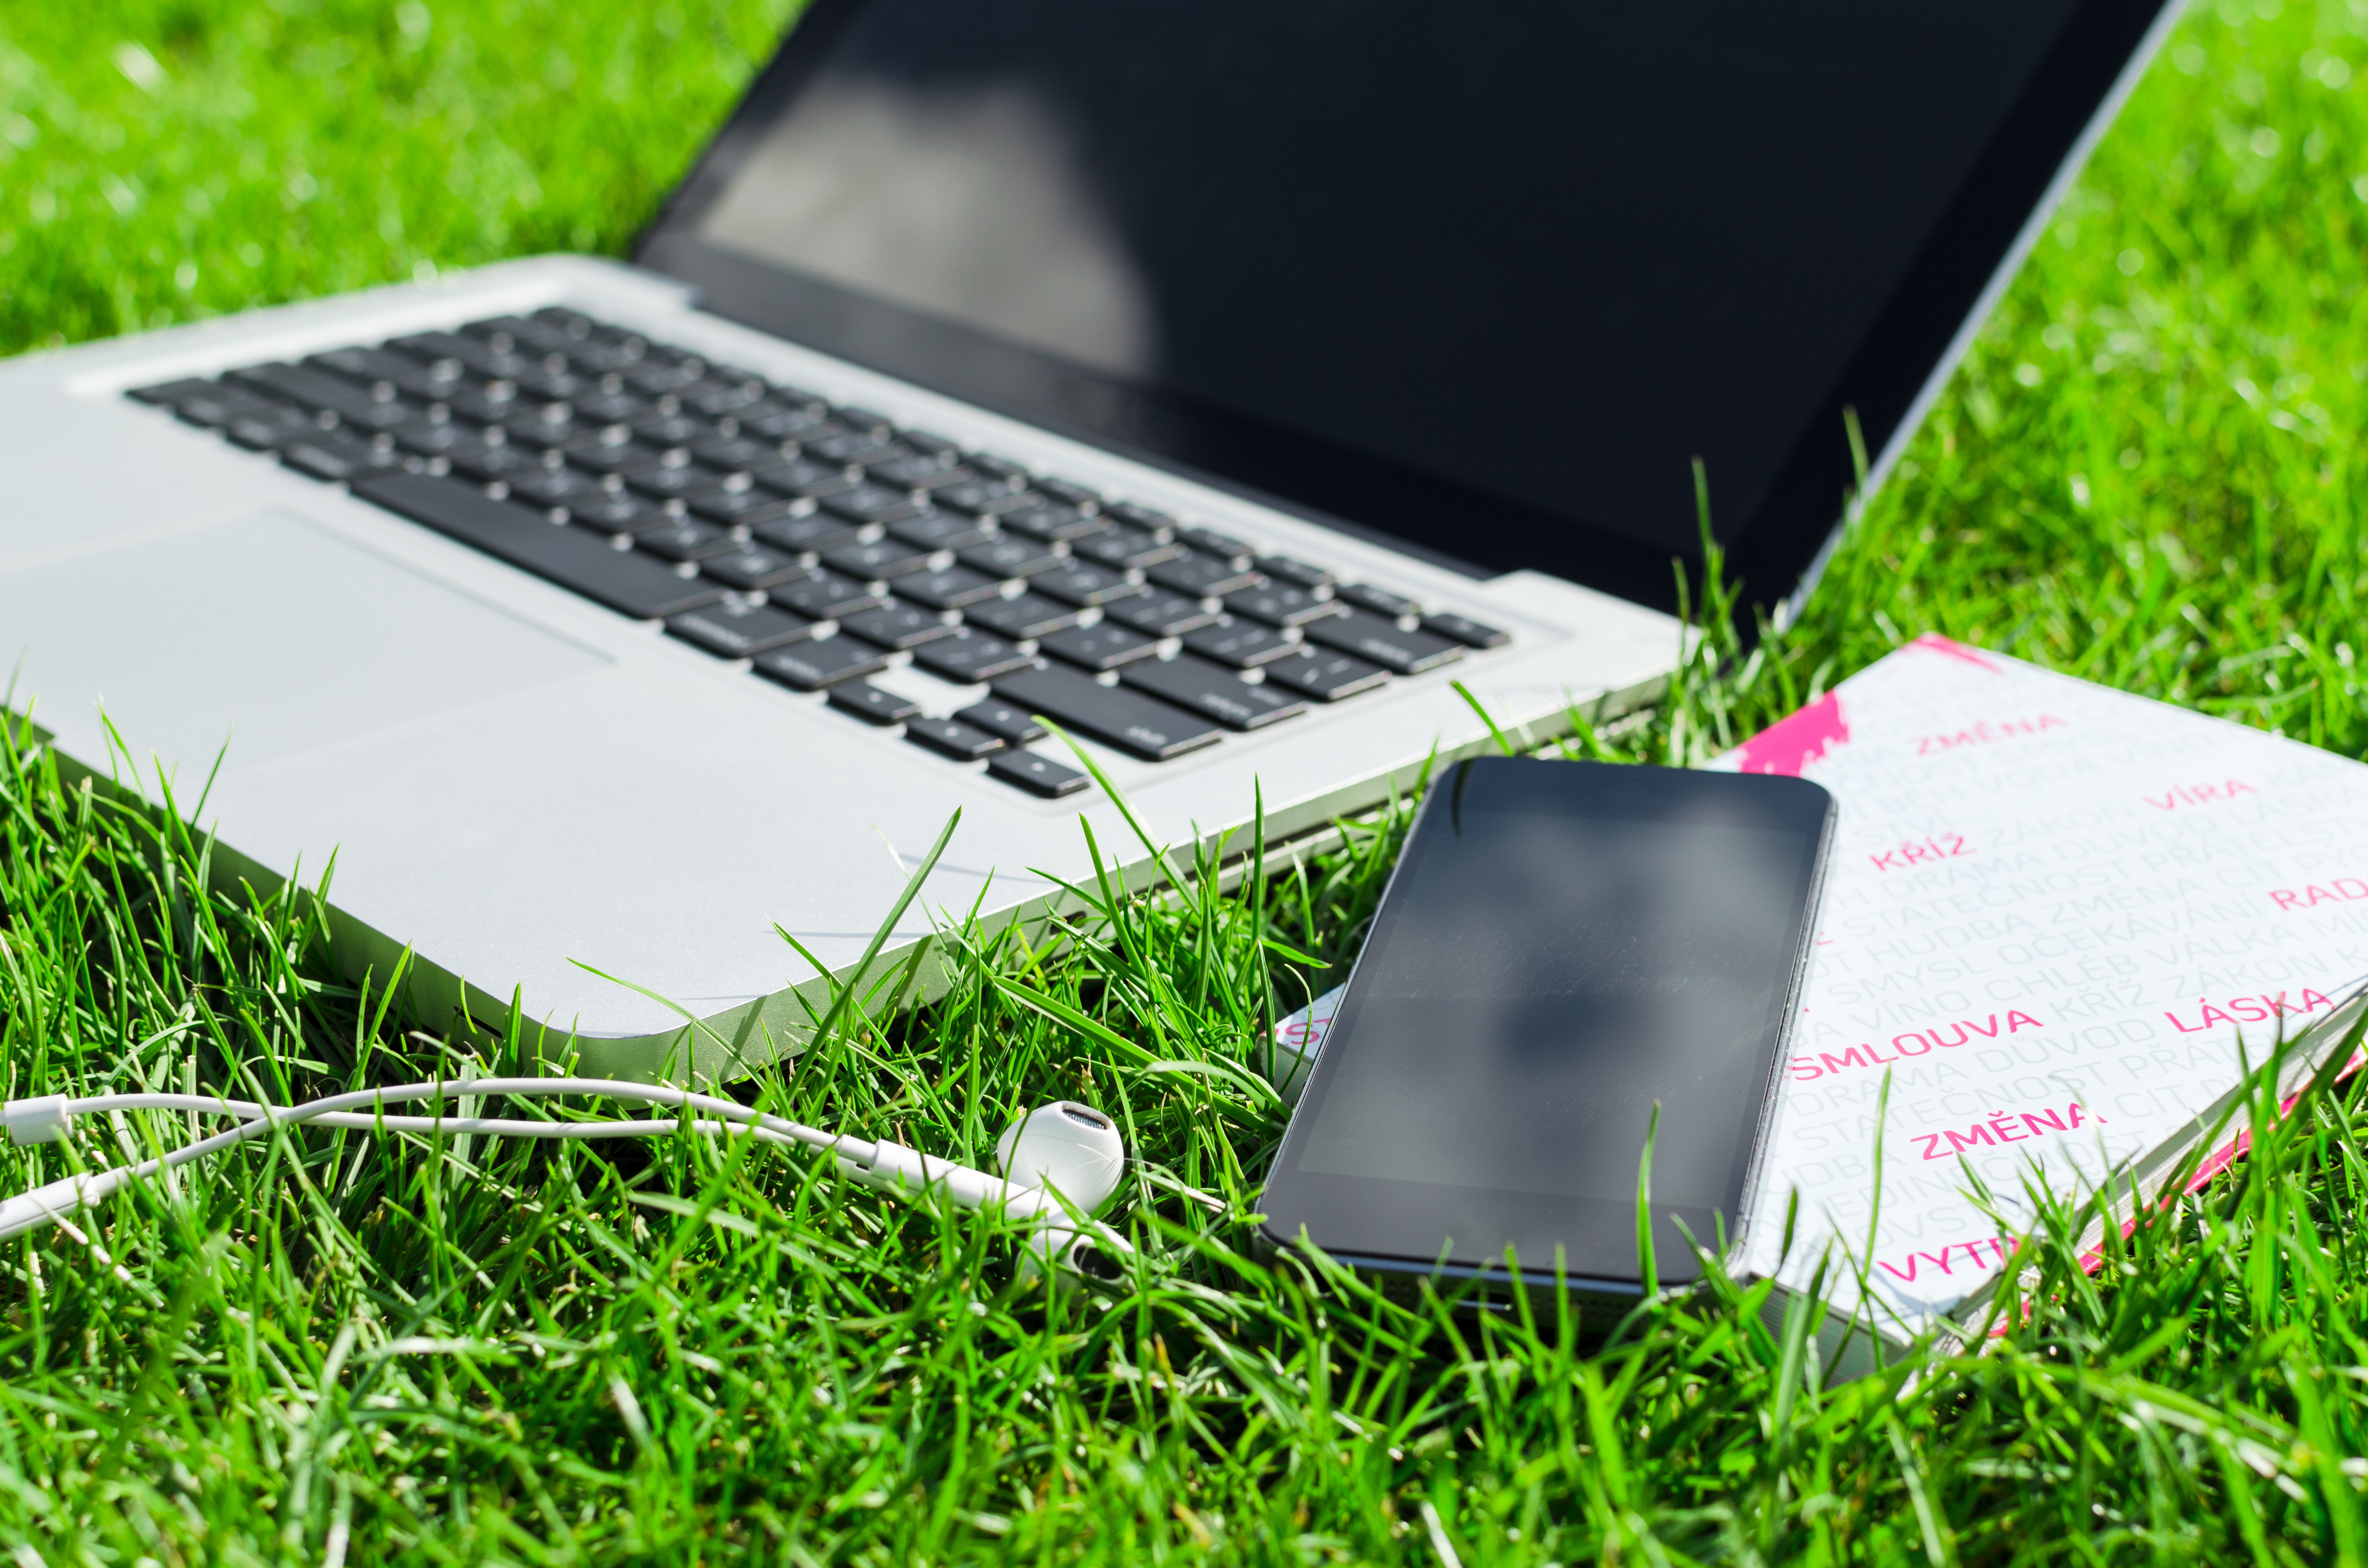
phone, phones, headphone, headset, music, listen, listening, relax, bible, learn, learning, jesus, christ, laptop, computer, pc, notebook, green, wireless, mobility, grass, keyboard, field, technology, nature, mobile, screen, internet, business, network, nobody, communication, monitor, web, outdoor, outside, object, connection, work, environmental, open, ecology, remote, office, meadow, concept, energy, wi fi, wifi, saving, protection, natural, flowers, day, fresh, creative